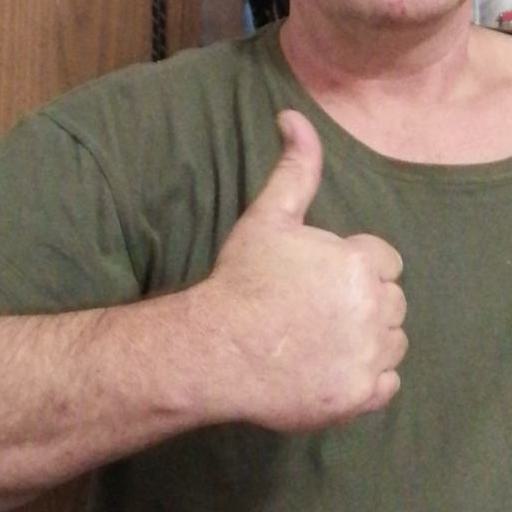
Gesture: like